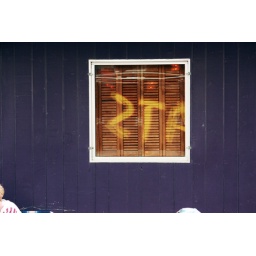
A reflection of the tow truck letters passing by a window in a parade